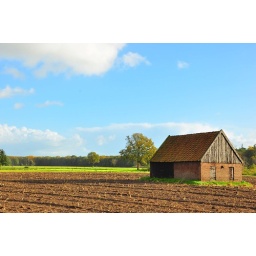
Little house in the field